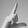
ASL letter: L